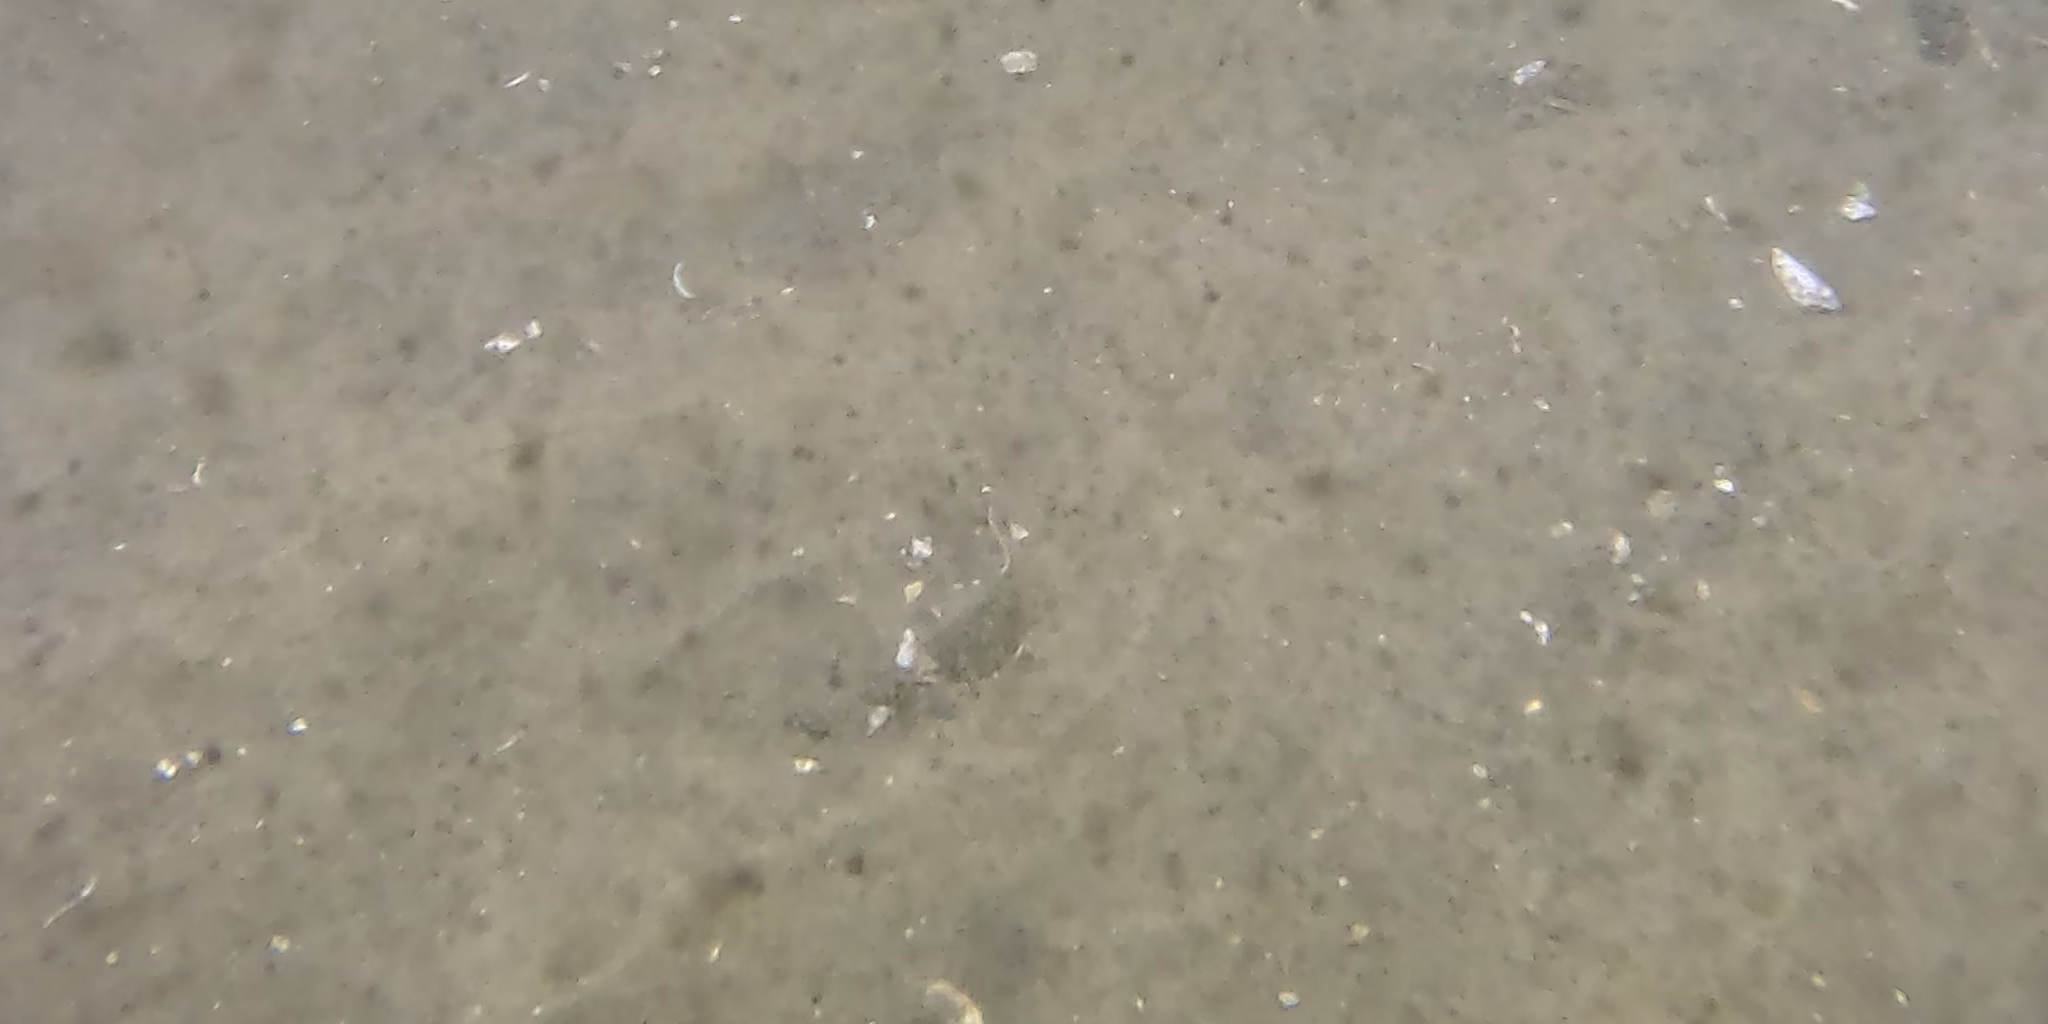
Seabed habitat: sand